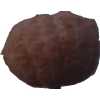
Label: orange_peeled